Thomas Parker (died 1663)

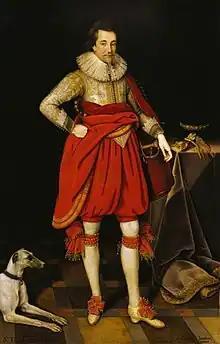
"Sir Thomas Parker of Ratton (b.1594/5 - 1663)", "c". 1620, Marcus Gheeraerts the Younger

Sir Thomas Parker (1595 – 31 May 1663) of Ratton was an English landowner and politician who sat in the House of Commons between 1626 and 1656. He was elected MP for Hastings in 1626, Seaford in 1641, Sussex in 1656 and was knighted in 1617.